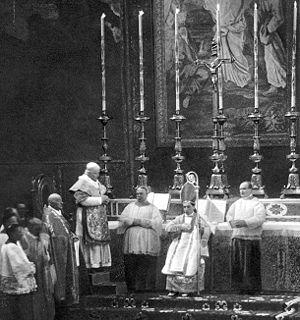
Giacomo della Chiesa, né à Pegli, près de Gênes, le 21 novembre 1854 et décédé le 22 janvier 1922 à Rome, fut le 258ᵉ évêque de Rome et donc pape de l’Église catholique sous le nom de Benoît XV qu'il gouverna du 3 septembre 1914 à sa mort en 1922.
Le fanon papal, ou simplement fanon, de fano en langue franque, qui signifie